Lesser Poland

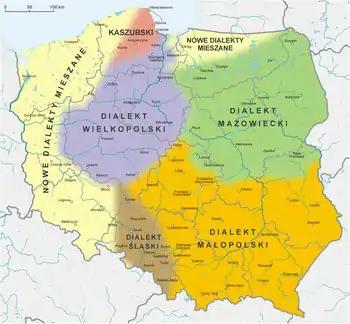
A map of Polish dialects. The area where Lesser Poland's dialect is spoken is marked in orange.

Lesser Poland is home to Poland's oldest university – Kraków's Jagiellonian University, which was established in 1364. For centuries, it was the only college of the province, and of the whole country. In December 1918, John Paul II Catholic University of Lublin was opened, becoming second university of Lesser Poland. In 1944, also in Lublin, Maria Curie-Skłodowska University was established.